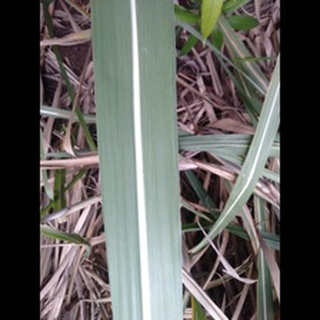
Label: healthy_sugarcane